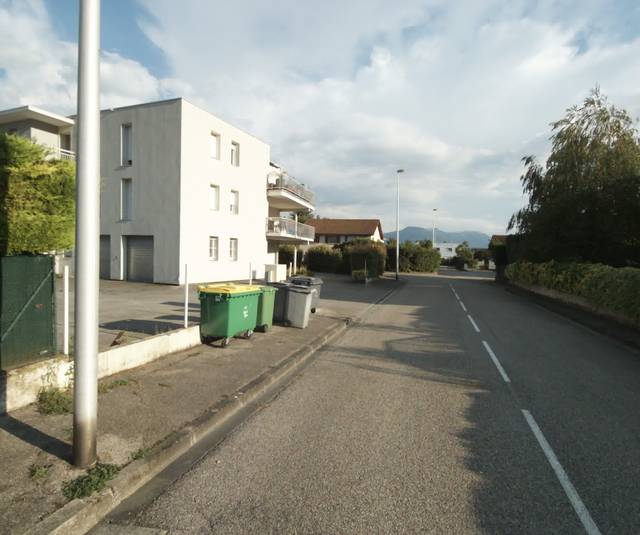
Region: France
Coordinates: 45.164, 5.695